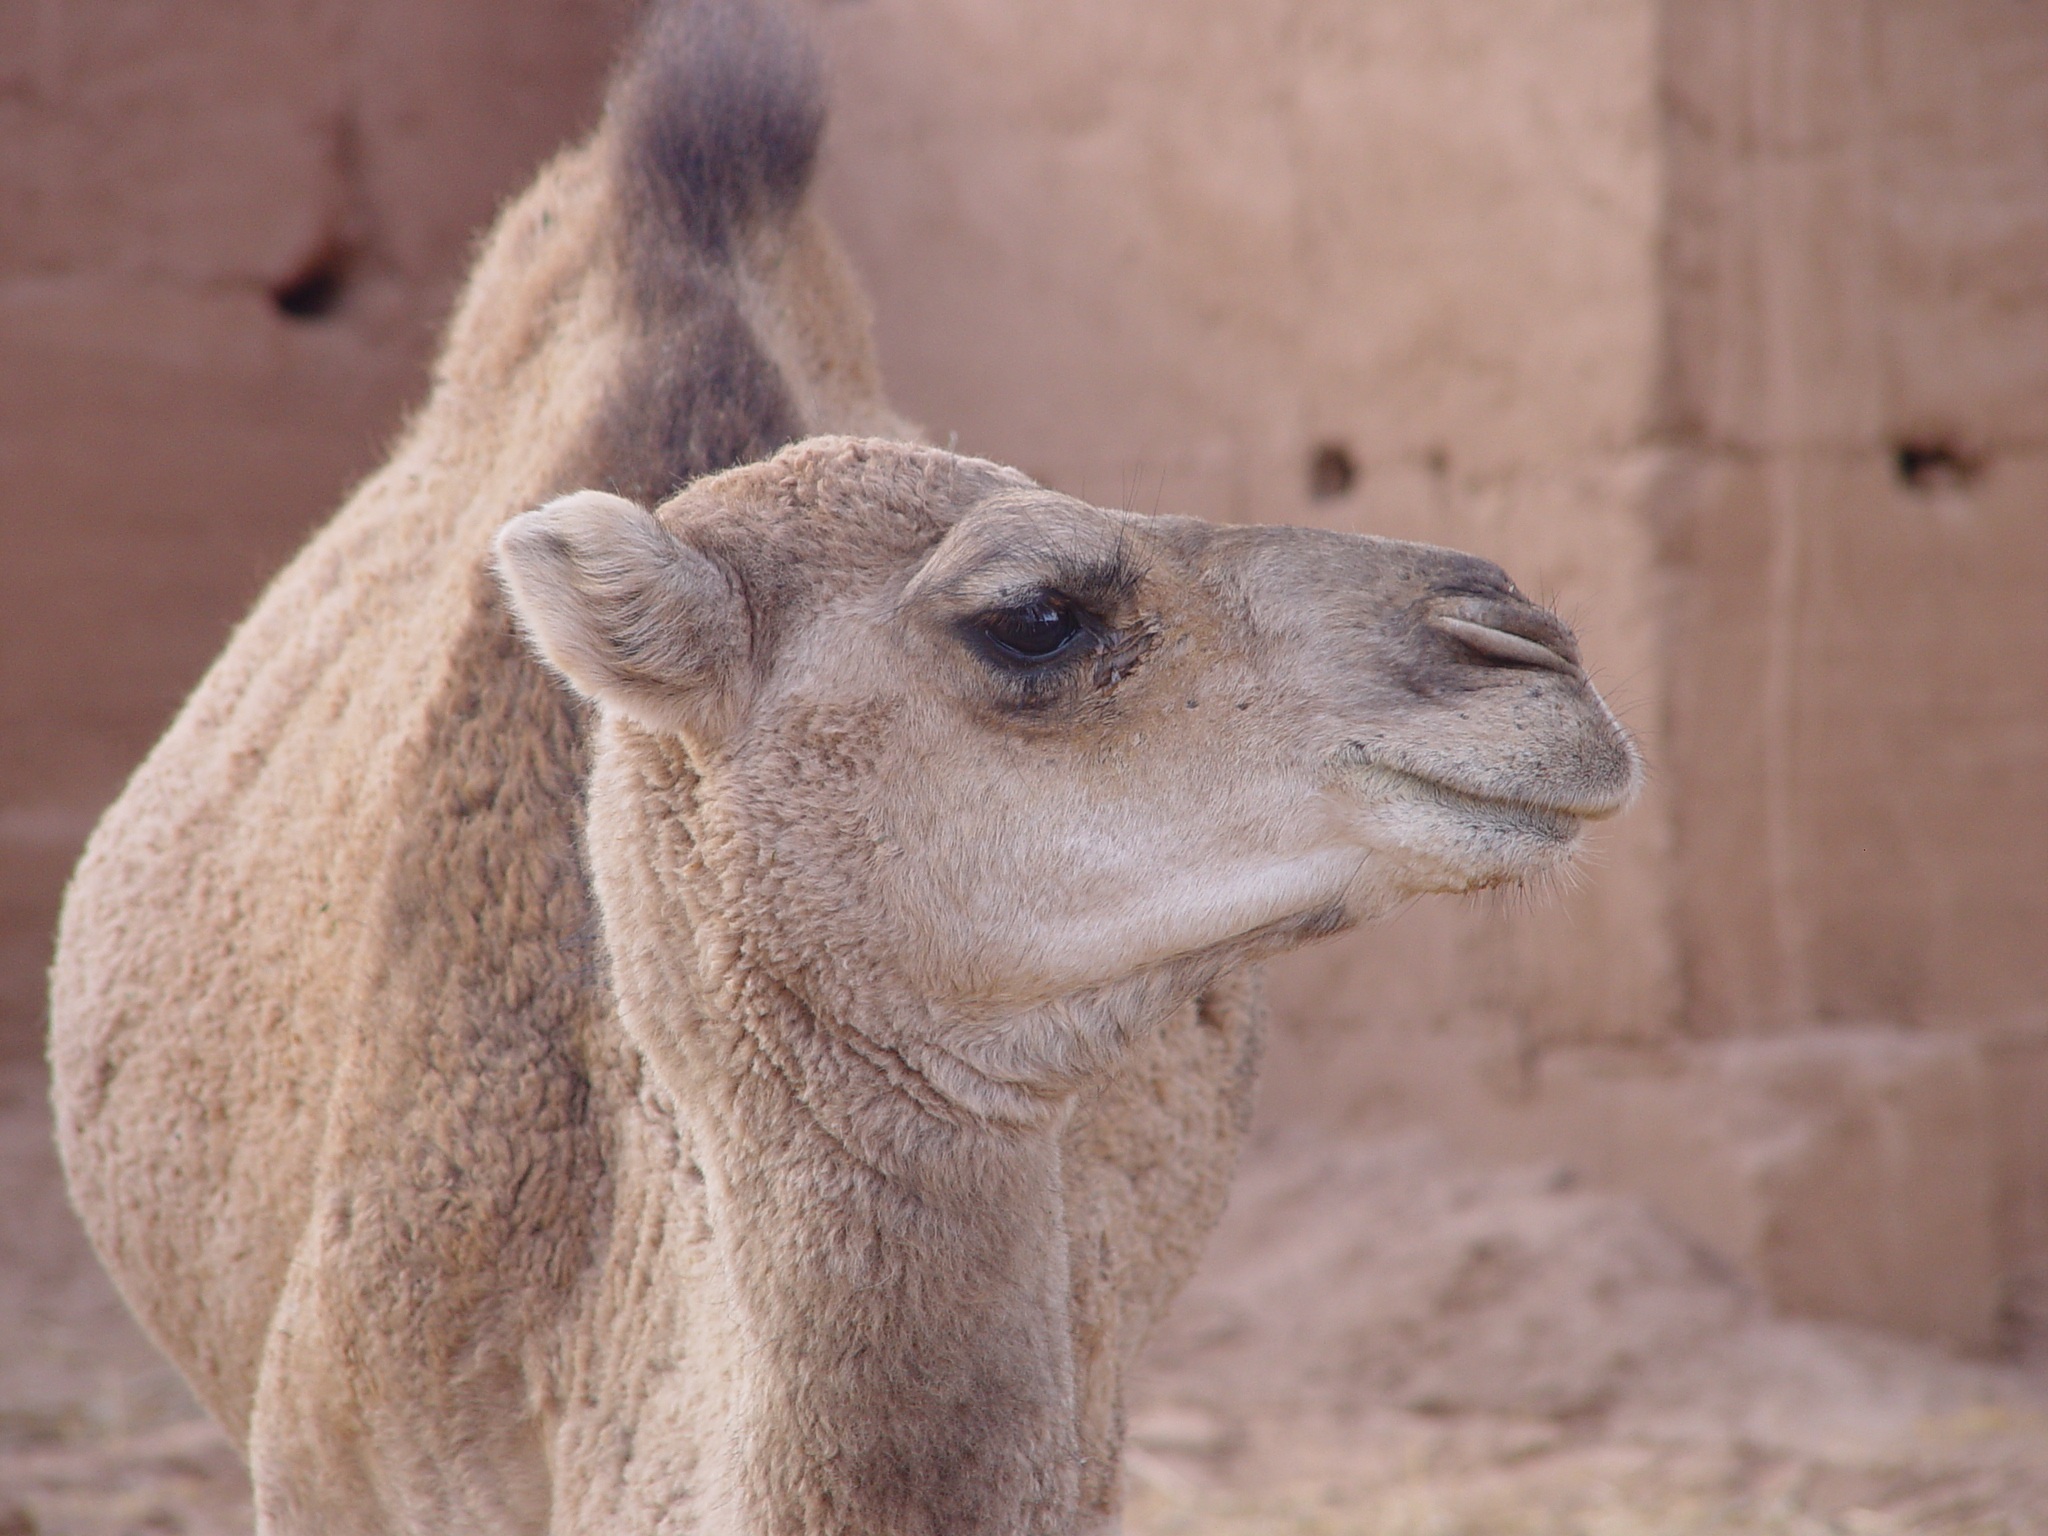
animal, wildlife, zoo, camel, mammal, fauna, dromedary, vertebrate, animal world, animal portrait, camel like mammal, arabian camel